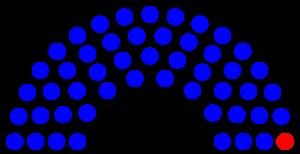
Le conseil municipal de Chicago est la branche législative du gouvernement de la ville de Chicago aux États-Unis. Il se compose de cinquante conseillers municipaux élus dans les 50 wards de la ville pour servir une limite de quatre ans. Tout comme le maire de Chicago, les conseillers siègent à l'hôtel de ville de Chicago.